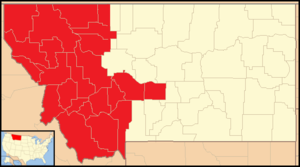
Le diocèse d'Helena est un territoire ecclésiastique de l'Église catholique aux États-Unis dont le siège est à la cathédrale Sainte-Hélène dans la ville d'Helena, chef-lieu du comté de Lewis et Clark. Le diocèse est suffragant de l'archidiocèse de Portland, en Oregon, dont la province ecclésiastique englobe les diocèses de l'Oregon, du Montana et de l'Idaho.